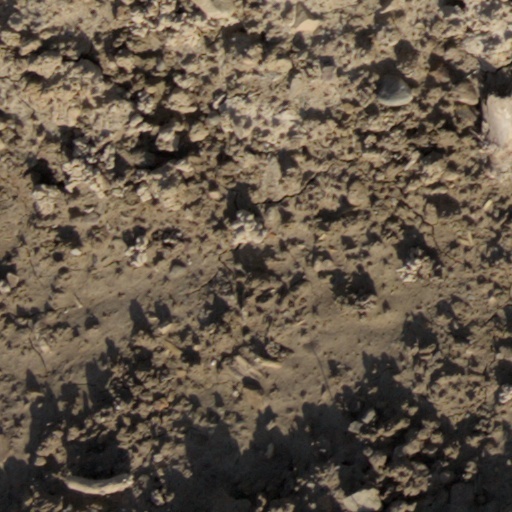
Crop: wheat